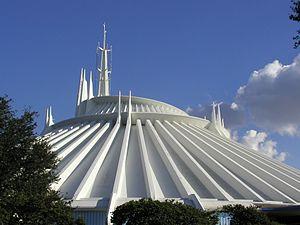
Busch Gardens : The Old Country Aujourd'hui connu sous le nom Busch Gardens Europe.
Space Mountain est l'une des attractions phares des parcs à thèmes de Disney. Elle a été reproduite dans chacun des Royaumes enchantés, dans le land futuriste Tomorrowland – Discoveryland.
Le Magic Kingdom, ou Royaume enchanté est le parc à thèmes construit à l'image de Disneyland pour Walt Disney World Resort. Il a été ouvert le 1ᵉʳ octobre 1971 à Orlando en Floride, à l'extrême nord du complexe de Walt Disney World Resort, au bout d'une autoroute privée de près de 10 kilomètres, la World Drive. Sa superficie de 43,3 hectares, située entre celle de Disneyland en Californie et celle de Parc Disneyland, n'est pas utilisée dans sa totalité, principalement derrière Fantasyland. Il est délimité par le train qui encercle le parc.